L9 bar mine

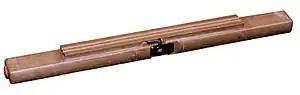
L9 bar mine

The L9 bar mine is a large rectangular British anti-tank landmine. The bar mine's principal advantage is its long length, and therefore its trigger length. A typical anti-tank landmine is circular, and a vehicle's wheels or tracks, which make up only a small proportion of its total width, must actually press on the mine to activate it. To increase the probability of a vehicle striking the mine, the mine's effective trigger width must be increased.